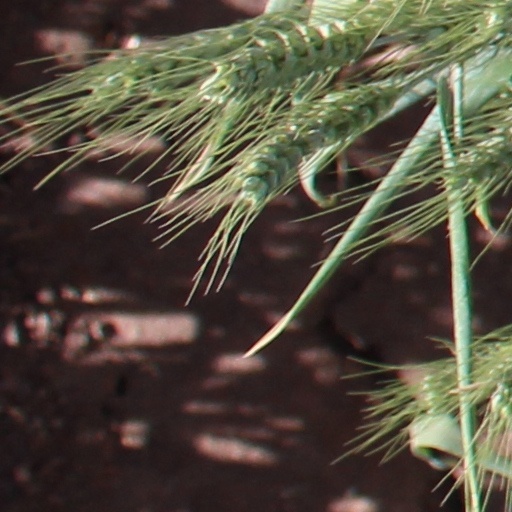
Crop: wheat